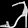
Label: Sandal